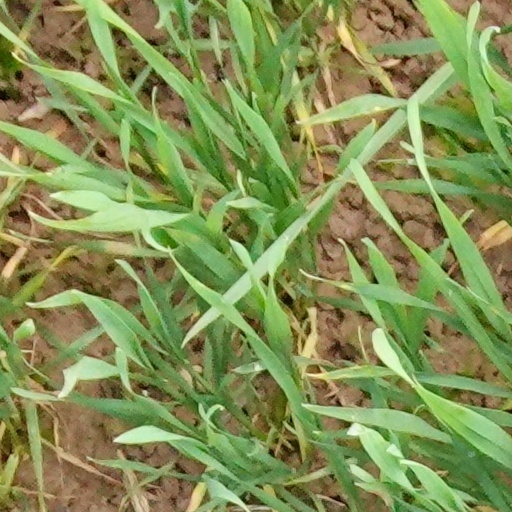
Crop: wheat